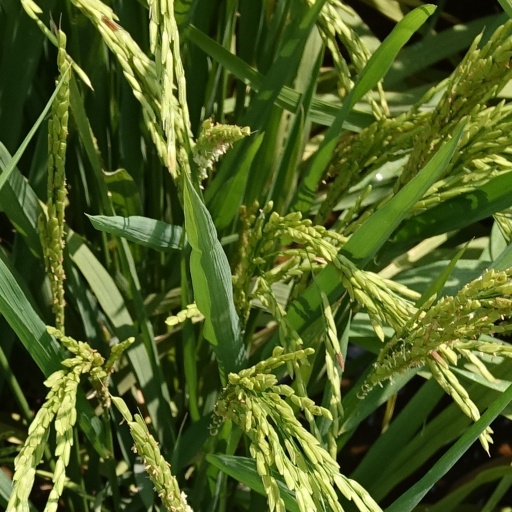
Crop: rice